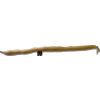
Label: bean_pod